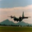
Label: airplane